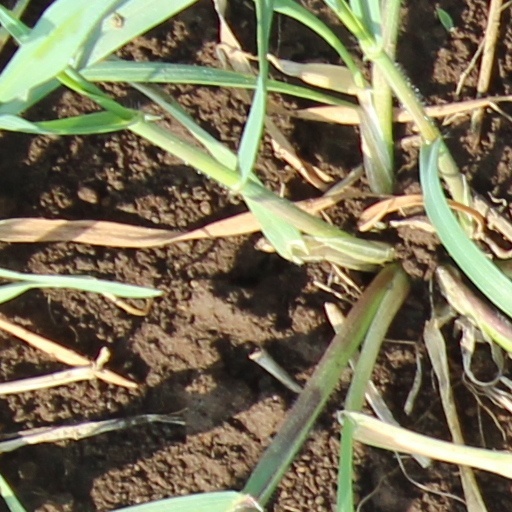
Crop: wheat